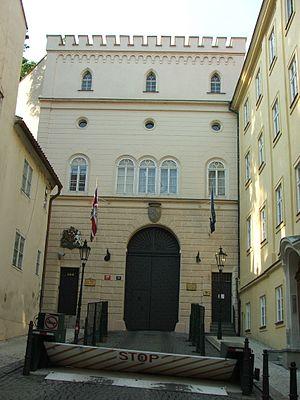
Palais Thun - siege de l'Ambassade du Royaume Uni à Prague - Malá Strana, Tchéquie
Les représentations diplomatiques britanniques constituent un des plus grands réseaux diplomatiques dans le monde. Notez que les missions diplomatiques britanniques dans les capitales des autres pays du Commonwealth britannique sont appelées « hauts-commissariats » ; le terme « ambassade » est réservé pour les missions diplomatiques dans les capitales du reste du monde.